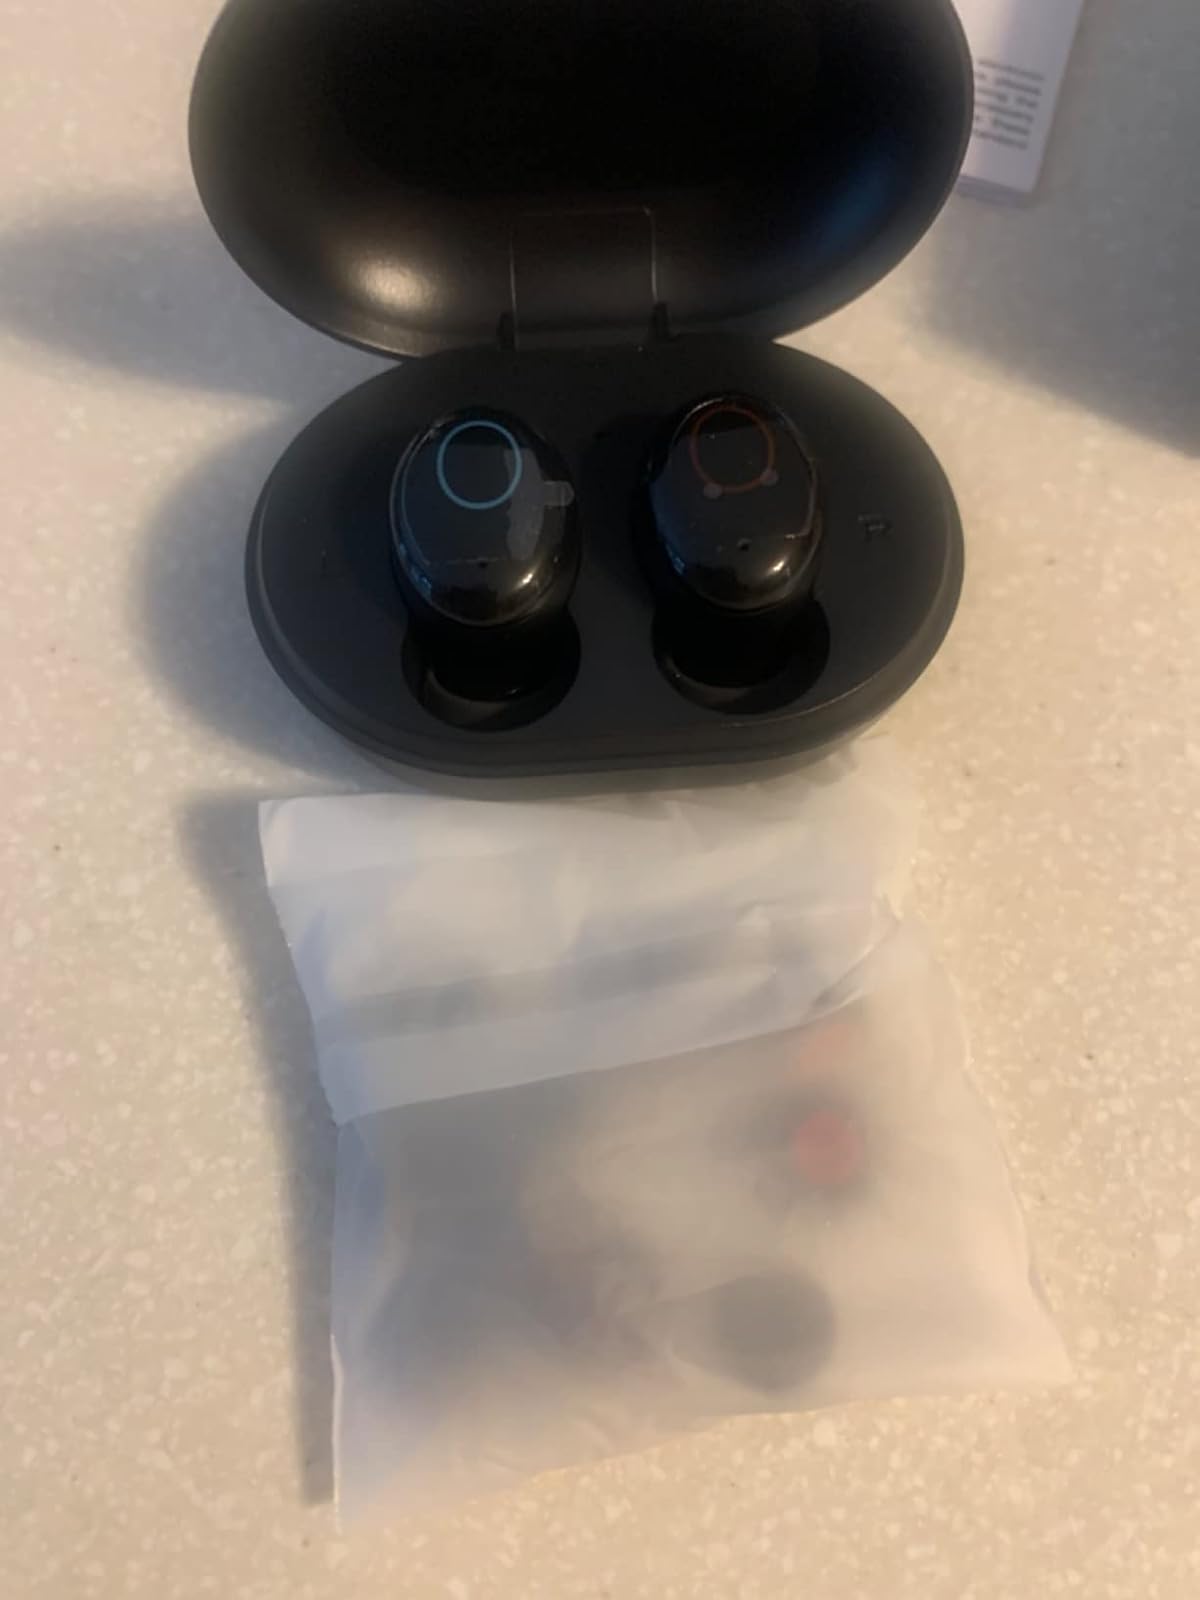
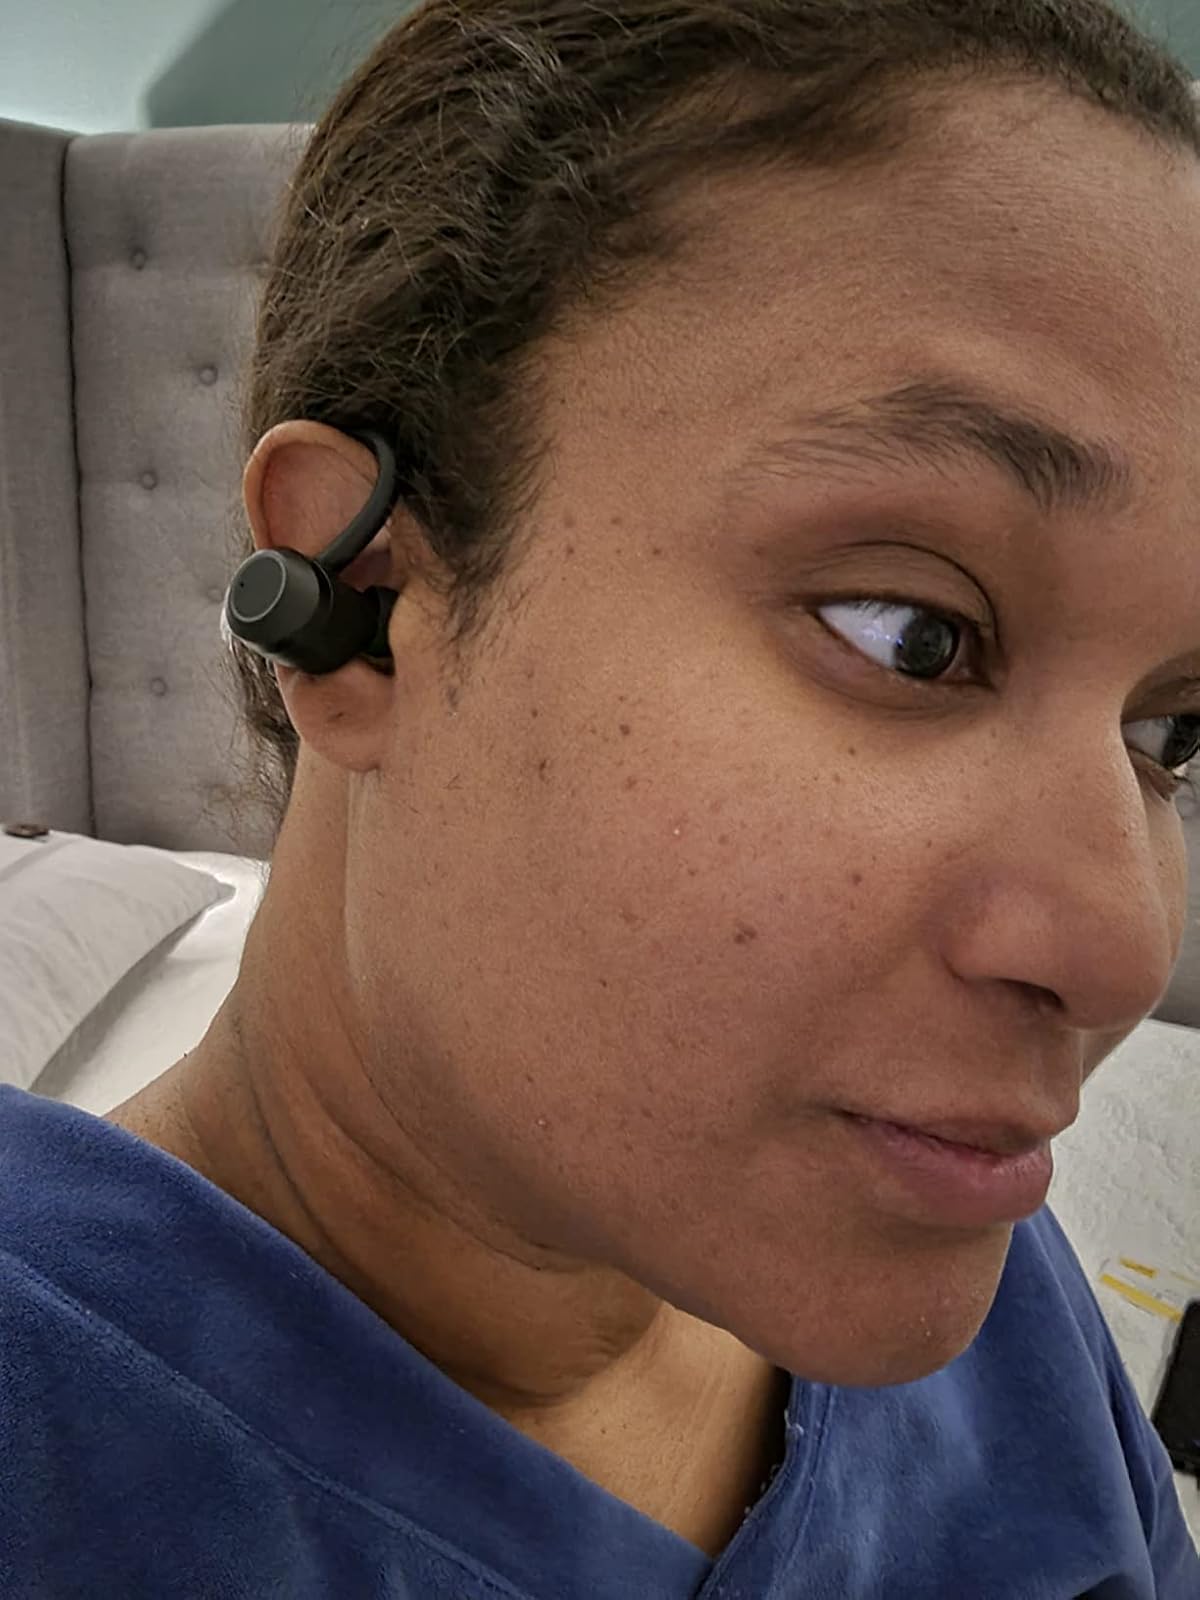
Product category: earbuds
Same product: no